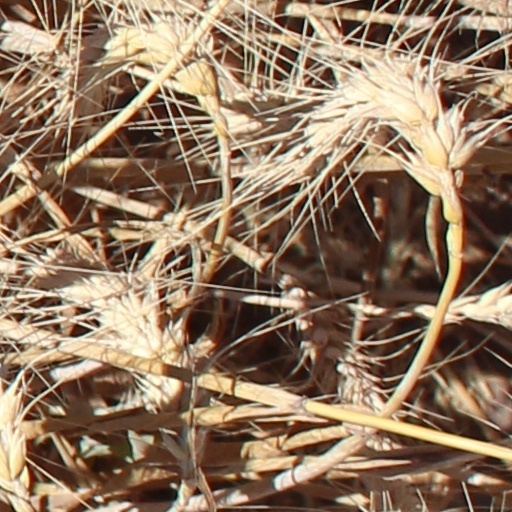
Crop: wheat